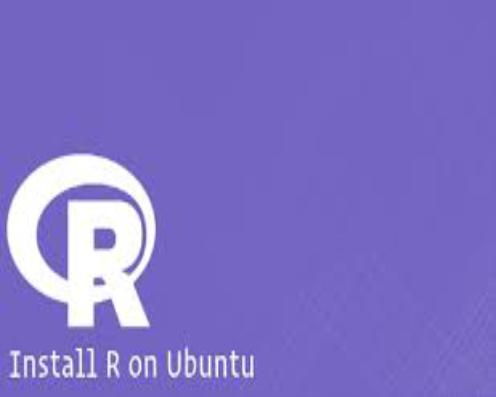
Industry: Clothes